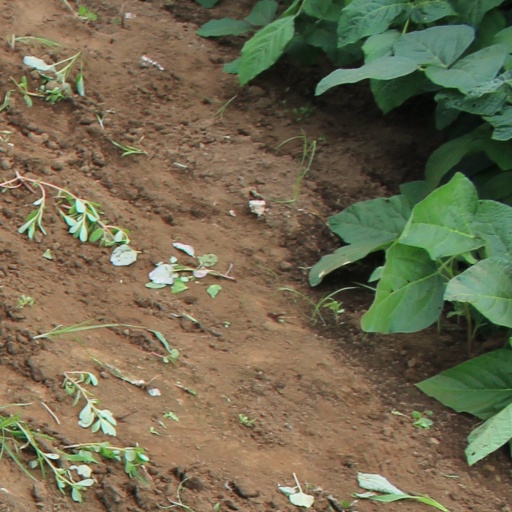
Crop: soybean